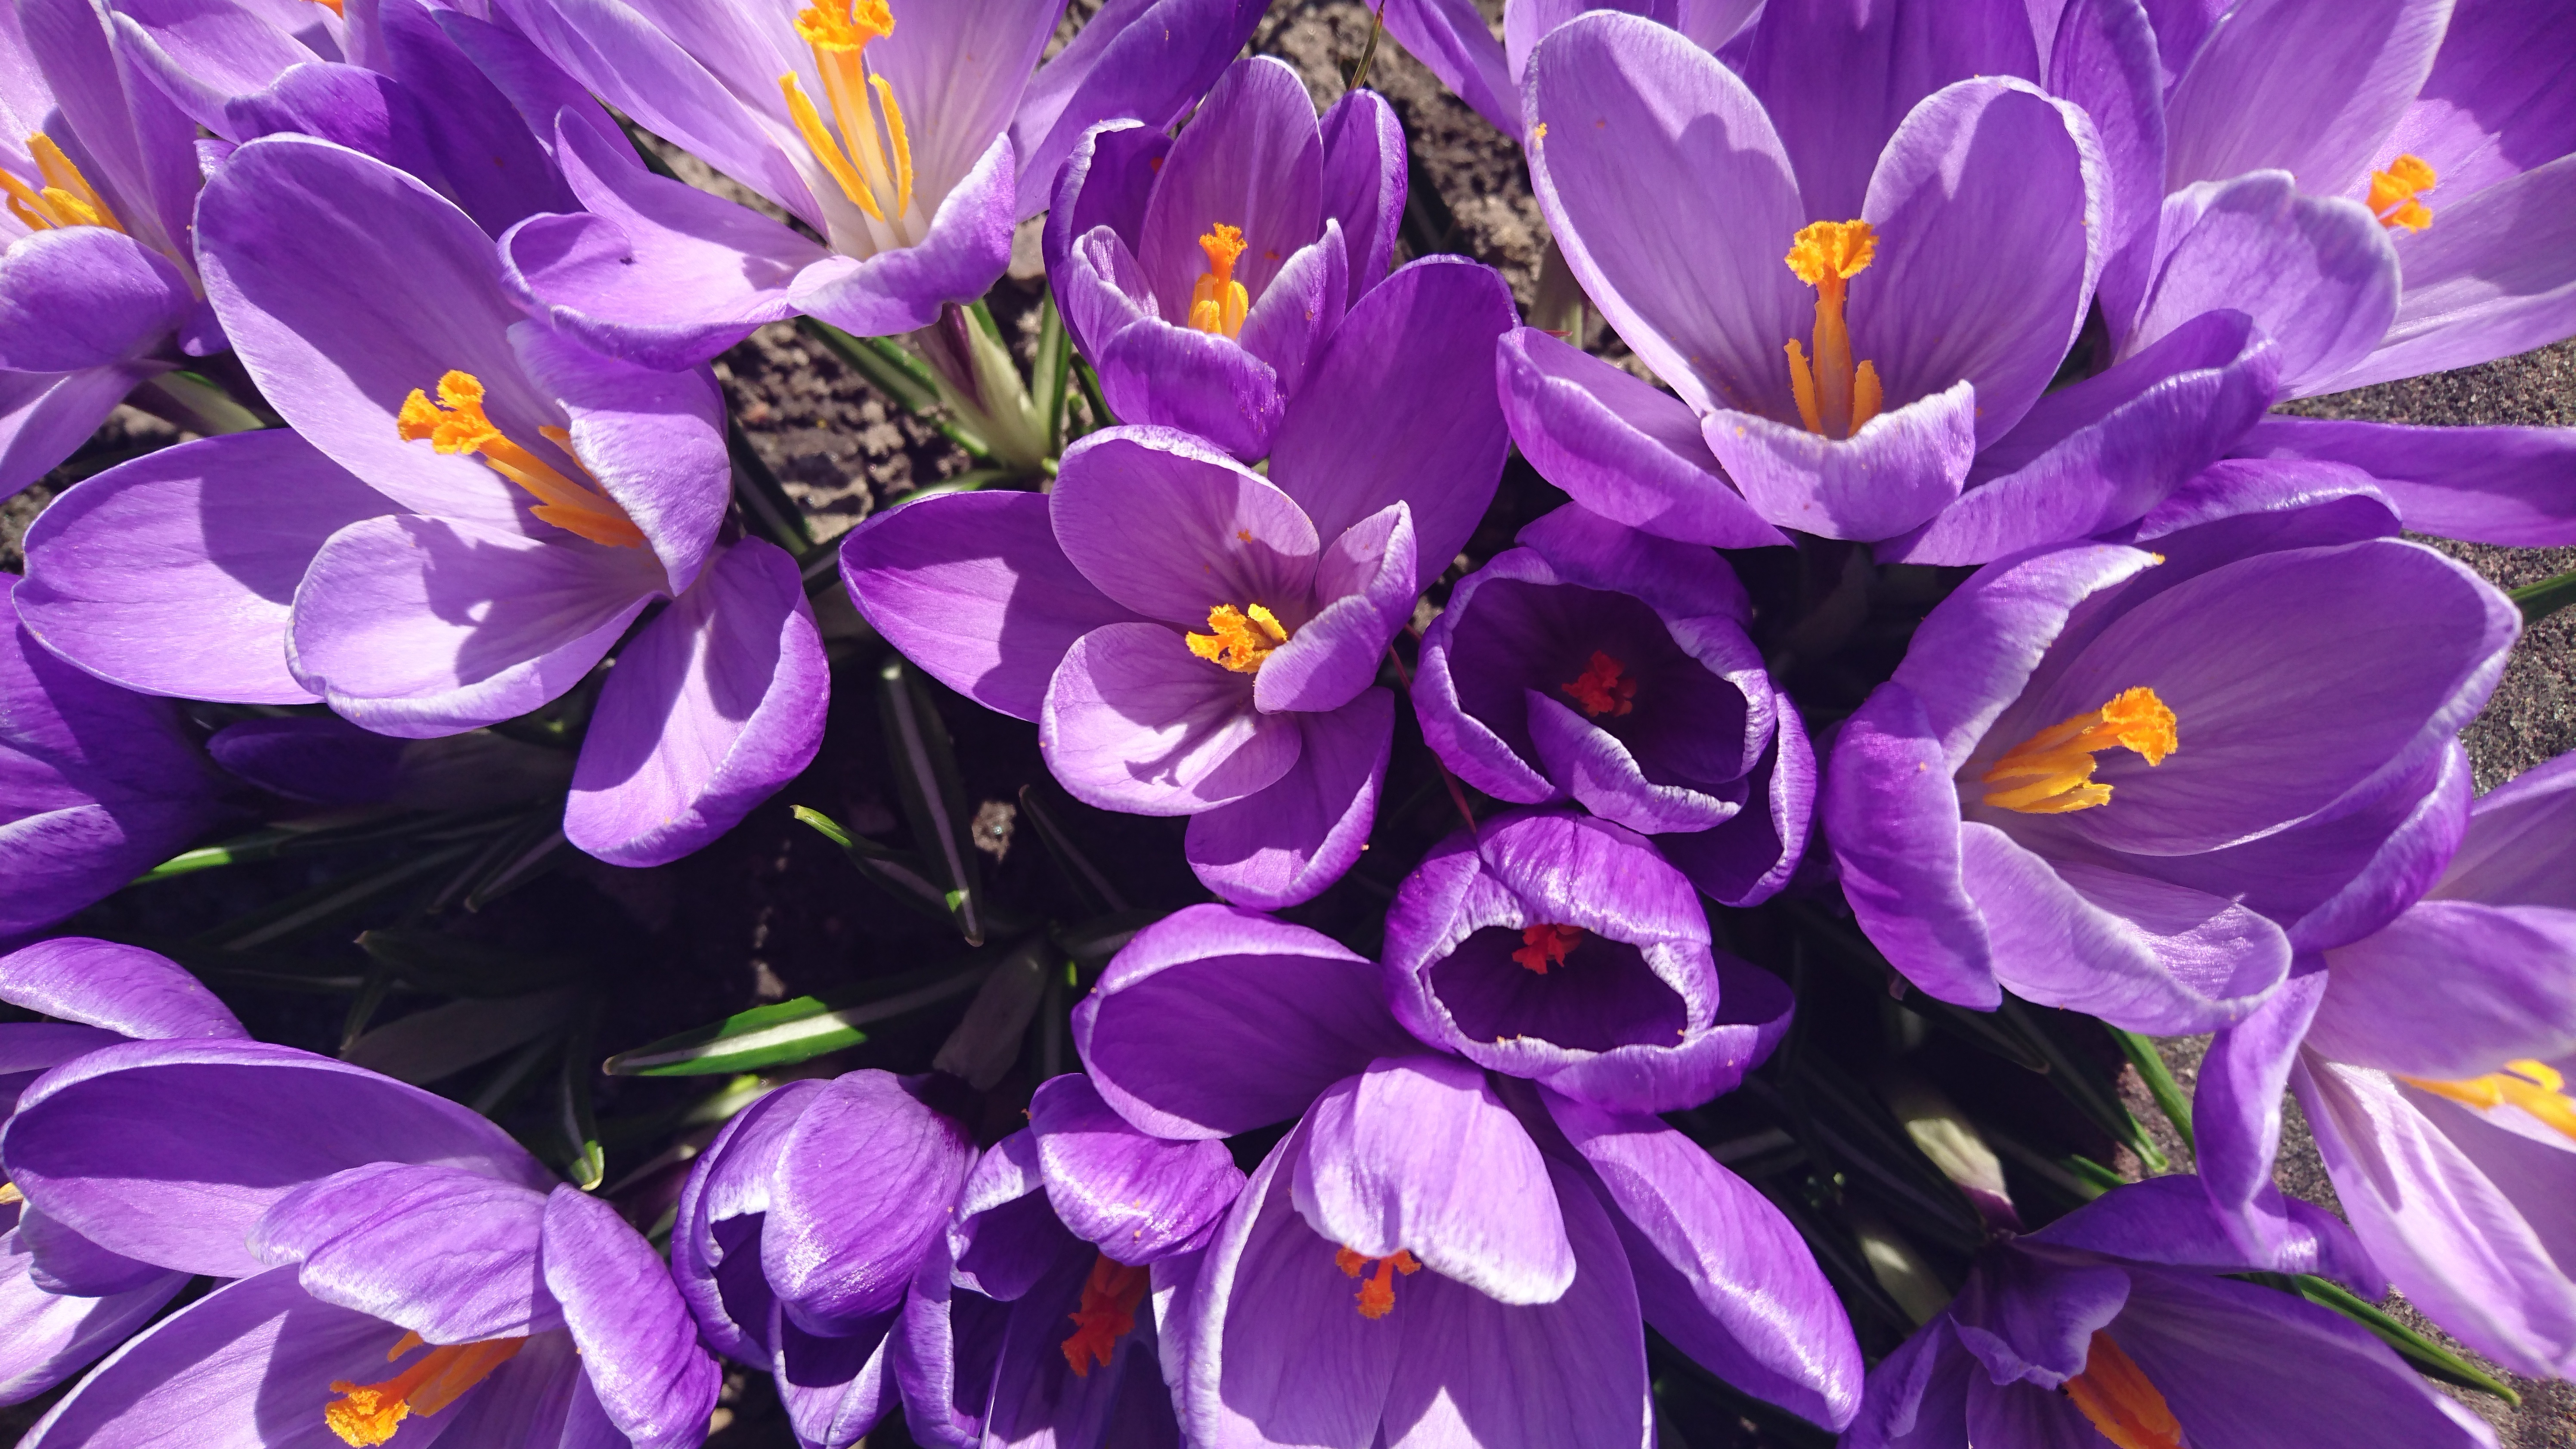
plant, flower, purple, petal, spring, garden, flora, violet, crocus, flowering plant, land plant, iris family